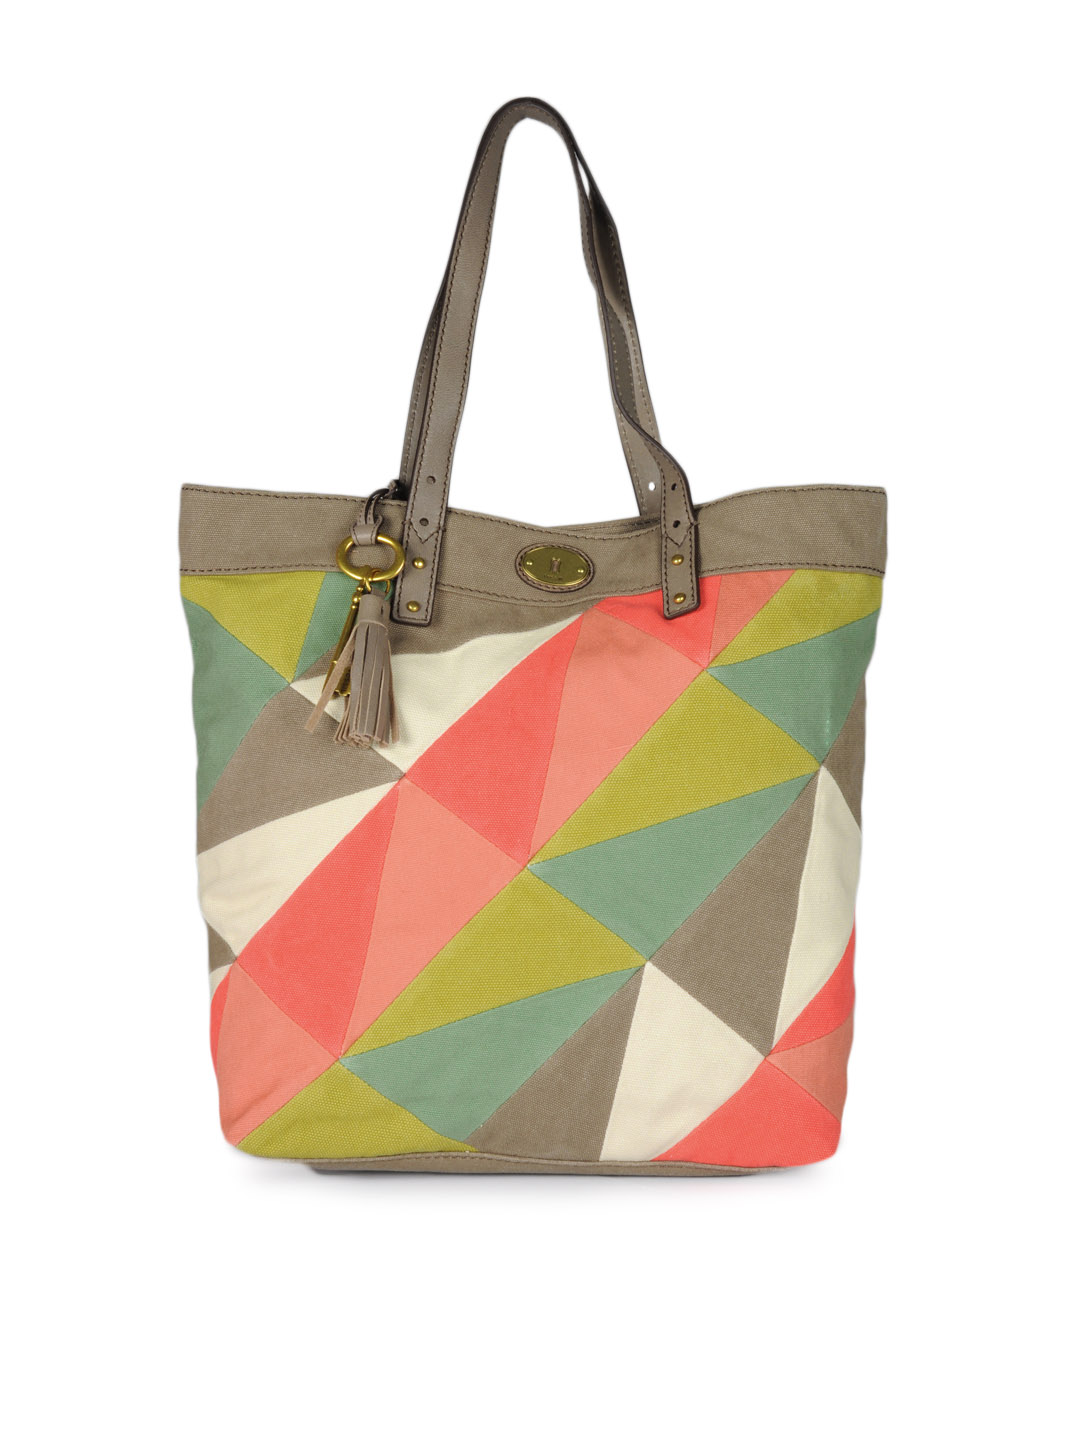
Fossil Women Multi Coloured Jules Tote Handbag
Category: Accessories / Bags / Handbags
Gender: Women
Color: Multi
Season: Winter 2016
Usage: Casual